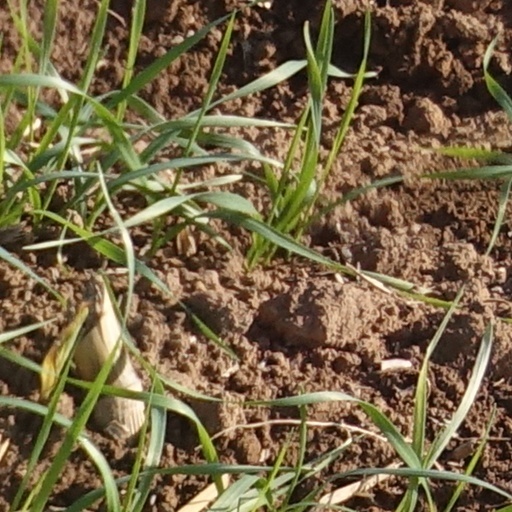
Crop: wheat